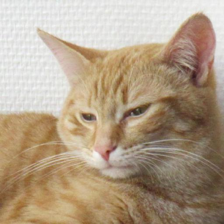
Label: animals